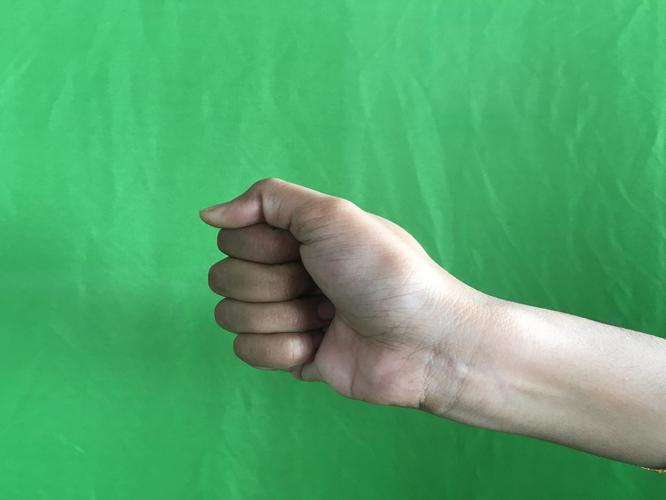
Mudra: Mushti
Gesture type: single_hand